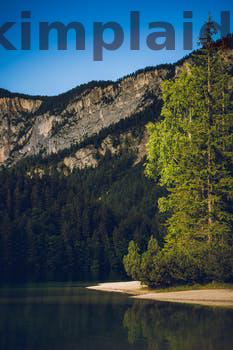
Label: Watermark